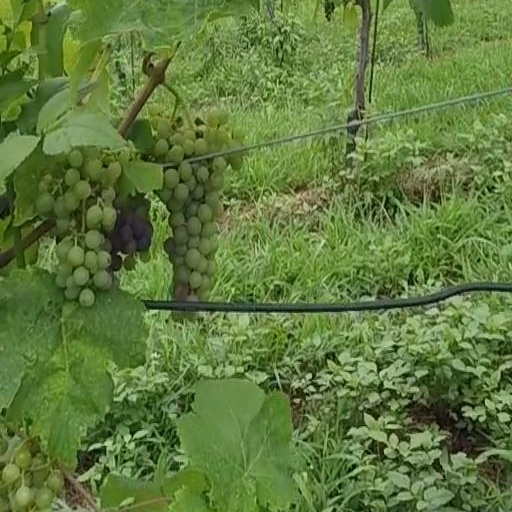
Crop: grape